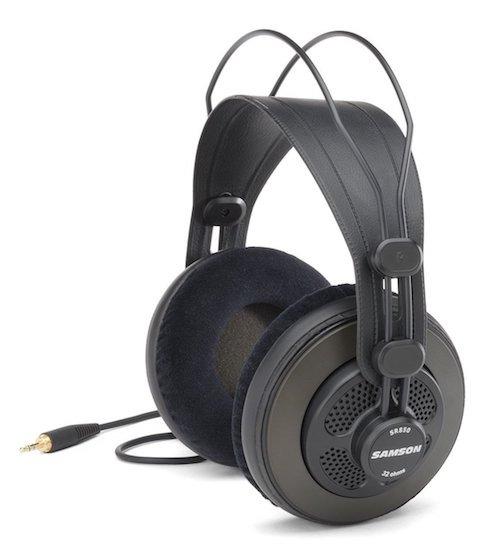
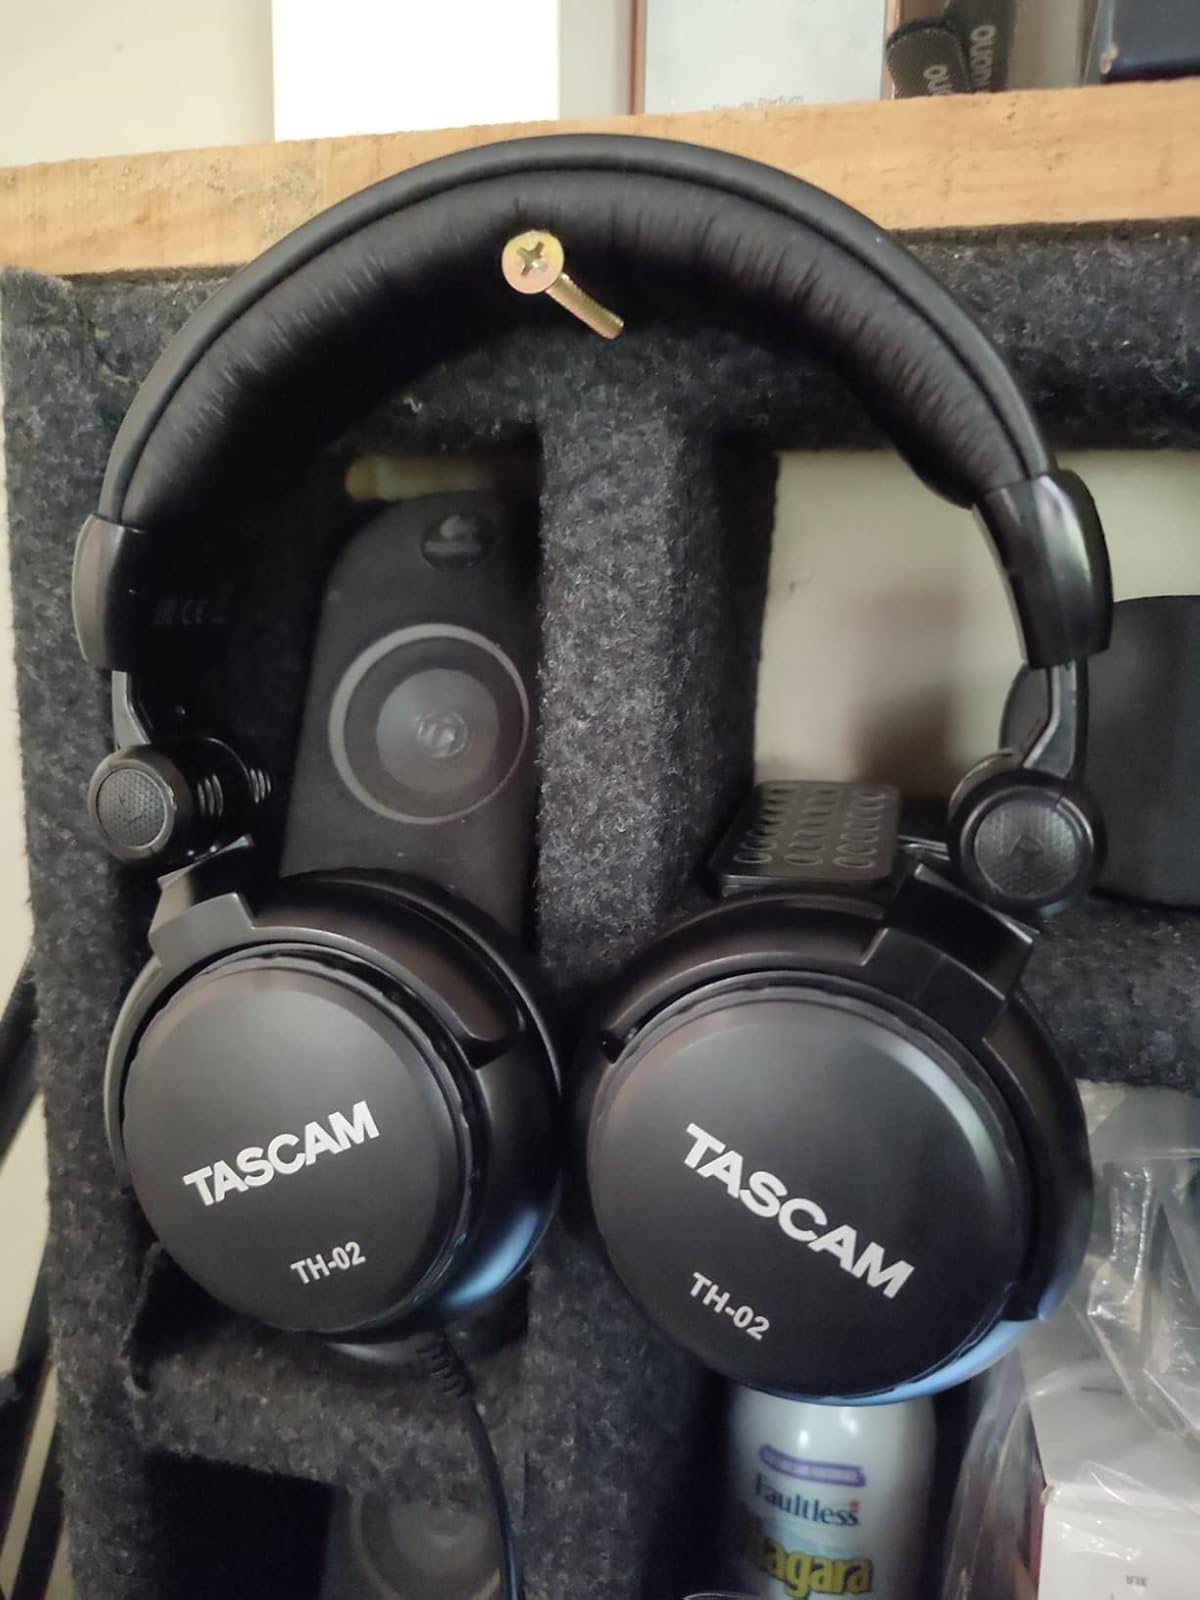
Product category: headphones
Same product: no